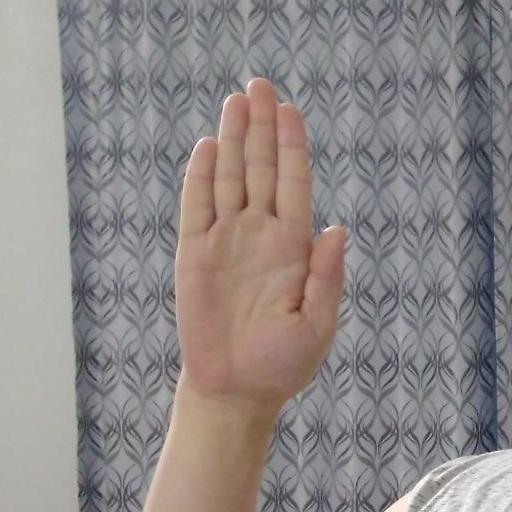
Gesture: stop